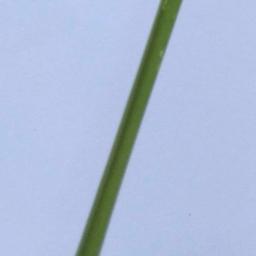
Label: Rice___Healthy